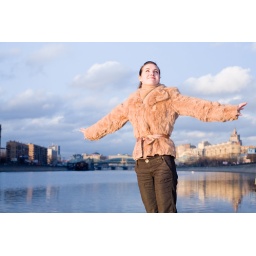
flying in the clouds